Interplanetary spaceflight

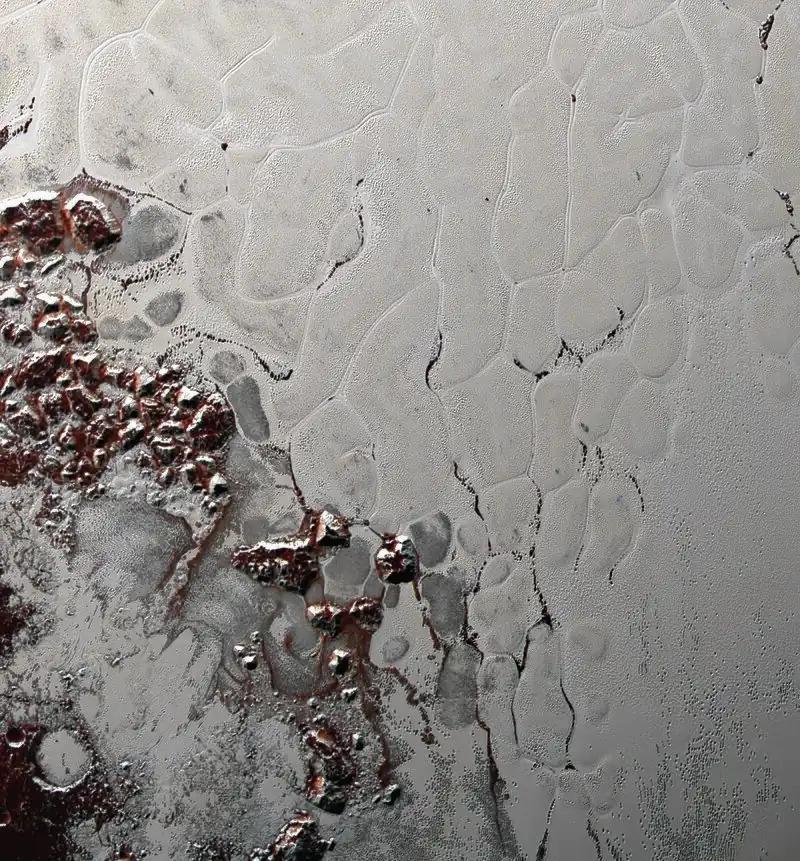
The plains of Pluto, as seen by "New Horizons" after its nearly 10-year voyage

Interplanetary spaceflight or interplanetary travel is spaceflight (crewed or uncrewed) between bodies within a single planetary system. Spaceflights become interplanetary by accelerating spacecrafts beyond orbital speed, reaching escape velocity relative to Earth at 11.2 km/s, entering heliocentric orbit, possibly accelerating further, often by performing gravity assist flybys at Earth and other planets. Most of today's spaceflight remains Earth bound, with much less being interplanetary, all of which performed by uncrewed spacecrafts, and only just a few spaceflights having accelerated beyond, to system escape velocity, eventually performing interstellar spaceflight.